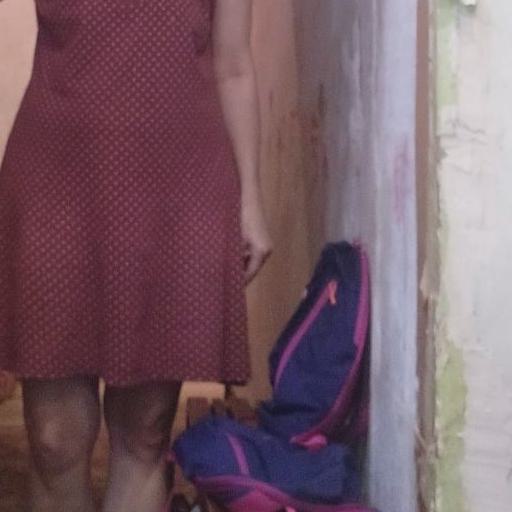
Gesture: no_gesture